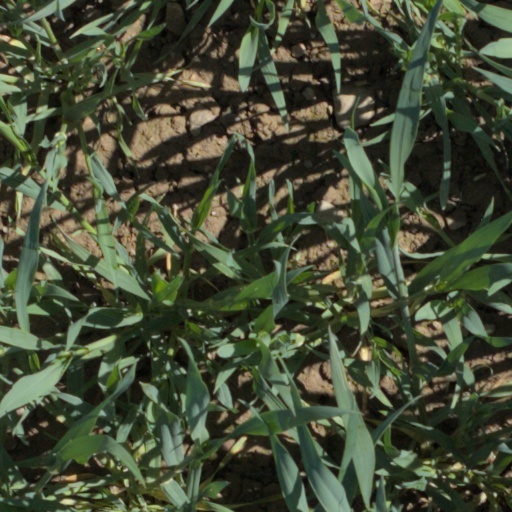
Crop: wheat